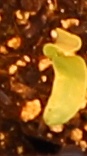
Label: Sugar beet